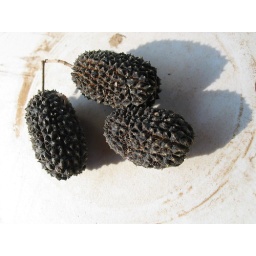
These seeds were collected on our trip. We planted them in bags to see if a tree would result.